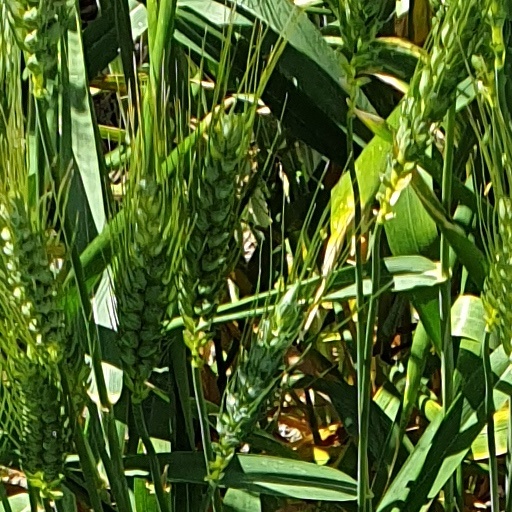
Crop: wheat